Kiowa

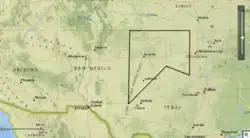
1865 Treaty Map

The Kiowa people told ethnologist James Mooney that the first calendar keeper in their tribe was Little Bluff, or "Tohausan", who was the principal chief of the tribe from 1833 to 1866. Mooney also worked with two other calendar keepers, "Settan ("Little Bear) and "Ankopaaingyadete" (In the Middle of Many Tracks), commonly known as "Anko". Other Plains tribes kept pictorial records, known as "winter counts".